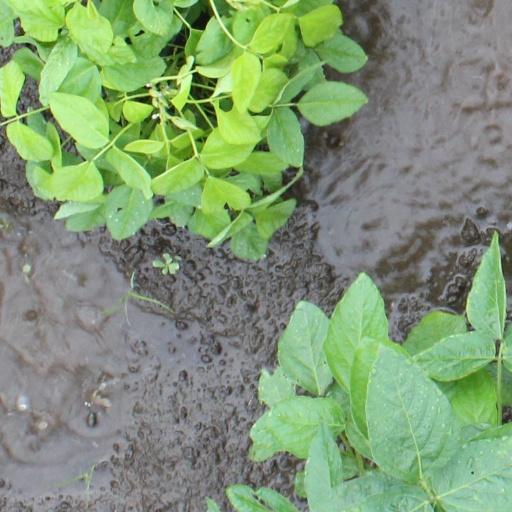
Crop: soybean